Richard T. Spooner

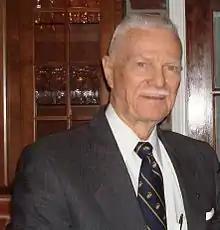
Rick Spooner at The Globe and Laurel, 2008

Richard Treat Spooner (born 10 September 1926) is a former officer in the United States Marine Corps and founder and former proprietor of The Globe and Laurel Restaurant in Stafford, Virginia, just a few miles south of the main gate of Marine Corps Base Quantico. He served in the Marine Corps for over 29 years.